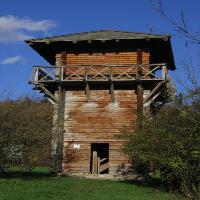
Weather: sun or clear